Isa of Ghendargen

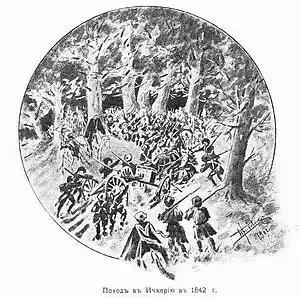
The Battle of Ichkeria, painting by Bryukhovetsky

In the summer of 1842 General Grabbe organised a military campaign in eastern Chechnya with the intention of capturing Dargo and defeating Shamil's residence. A ten-thousand-strong detachment of Russian troops got bogged down in the dense Chechen forests and was constantly attacked by Chechens. In this battle Isa and his detachment supported Shuaib-Mulla of Tsentara. The Chechens defeated Grabbe's expeditionary detachment. He lost about 1,800 soldiers and 66 officers in that battle.